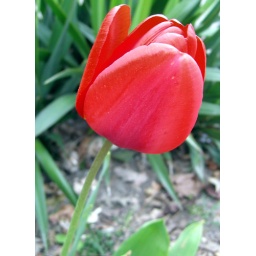
walking in local roads, one of several flowers I photographed